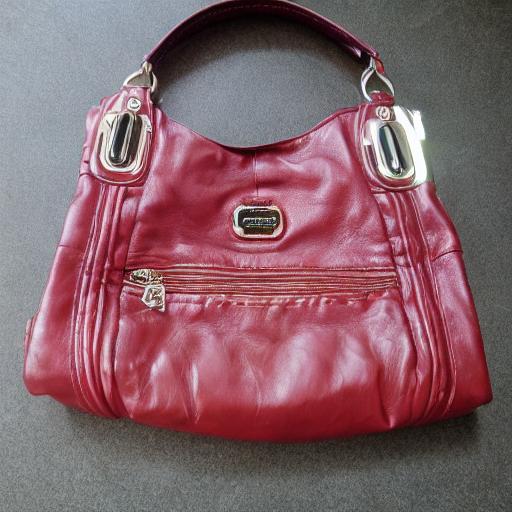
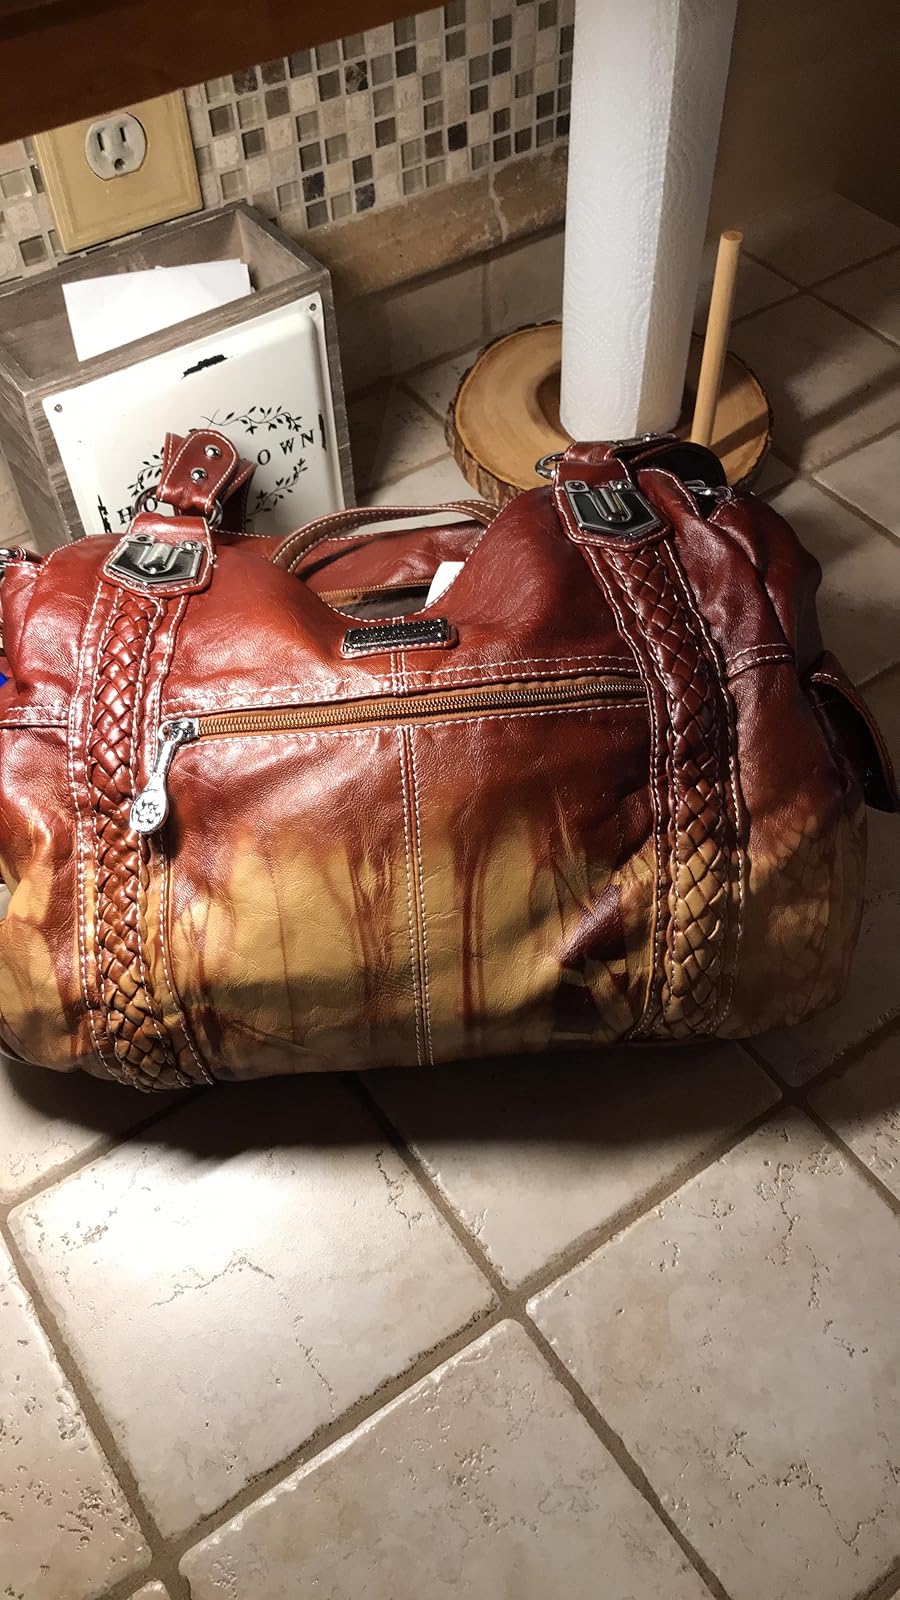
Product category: accessories_handbag
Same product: no